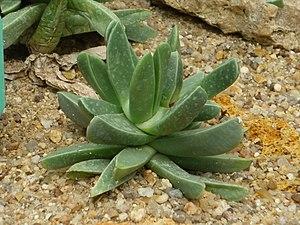
Machairophyllum stenopelatum, jardin des plantes de Paris, France